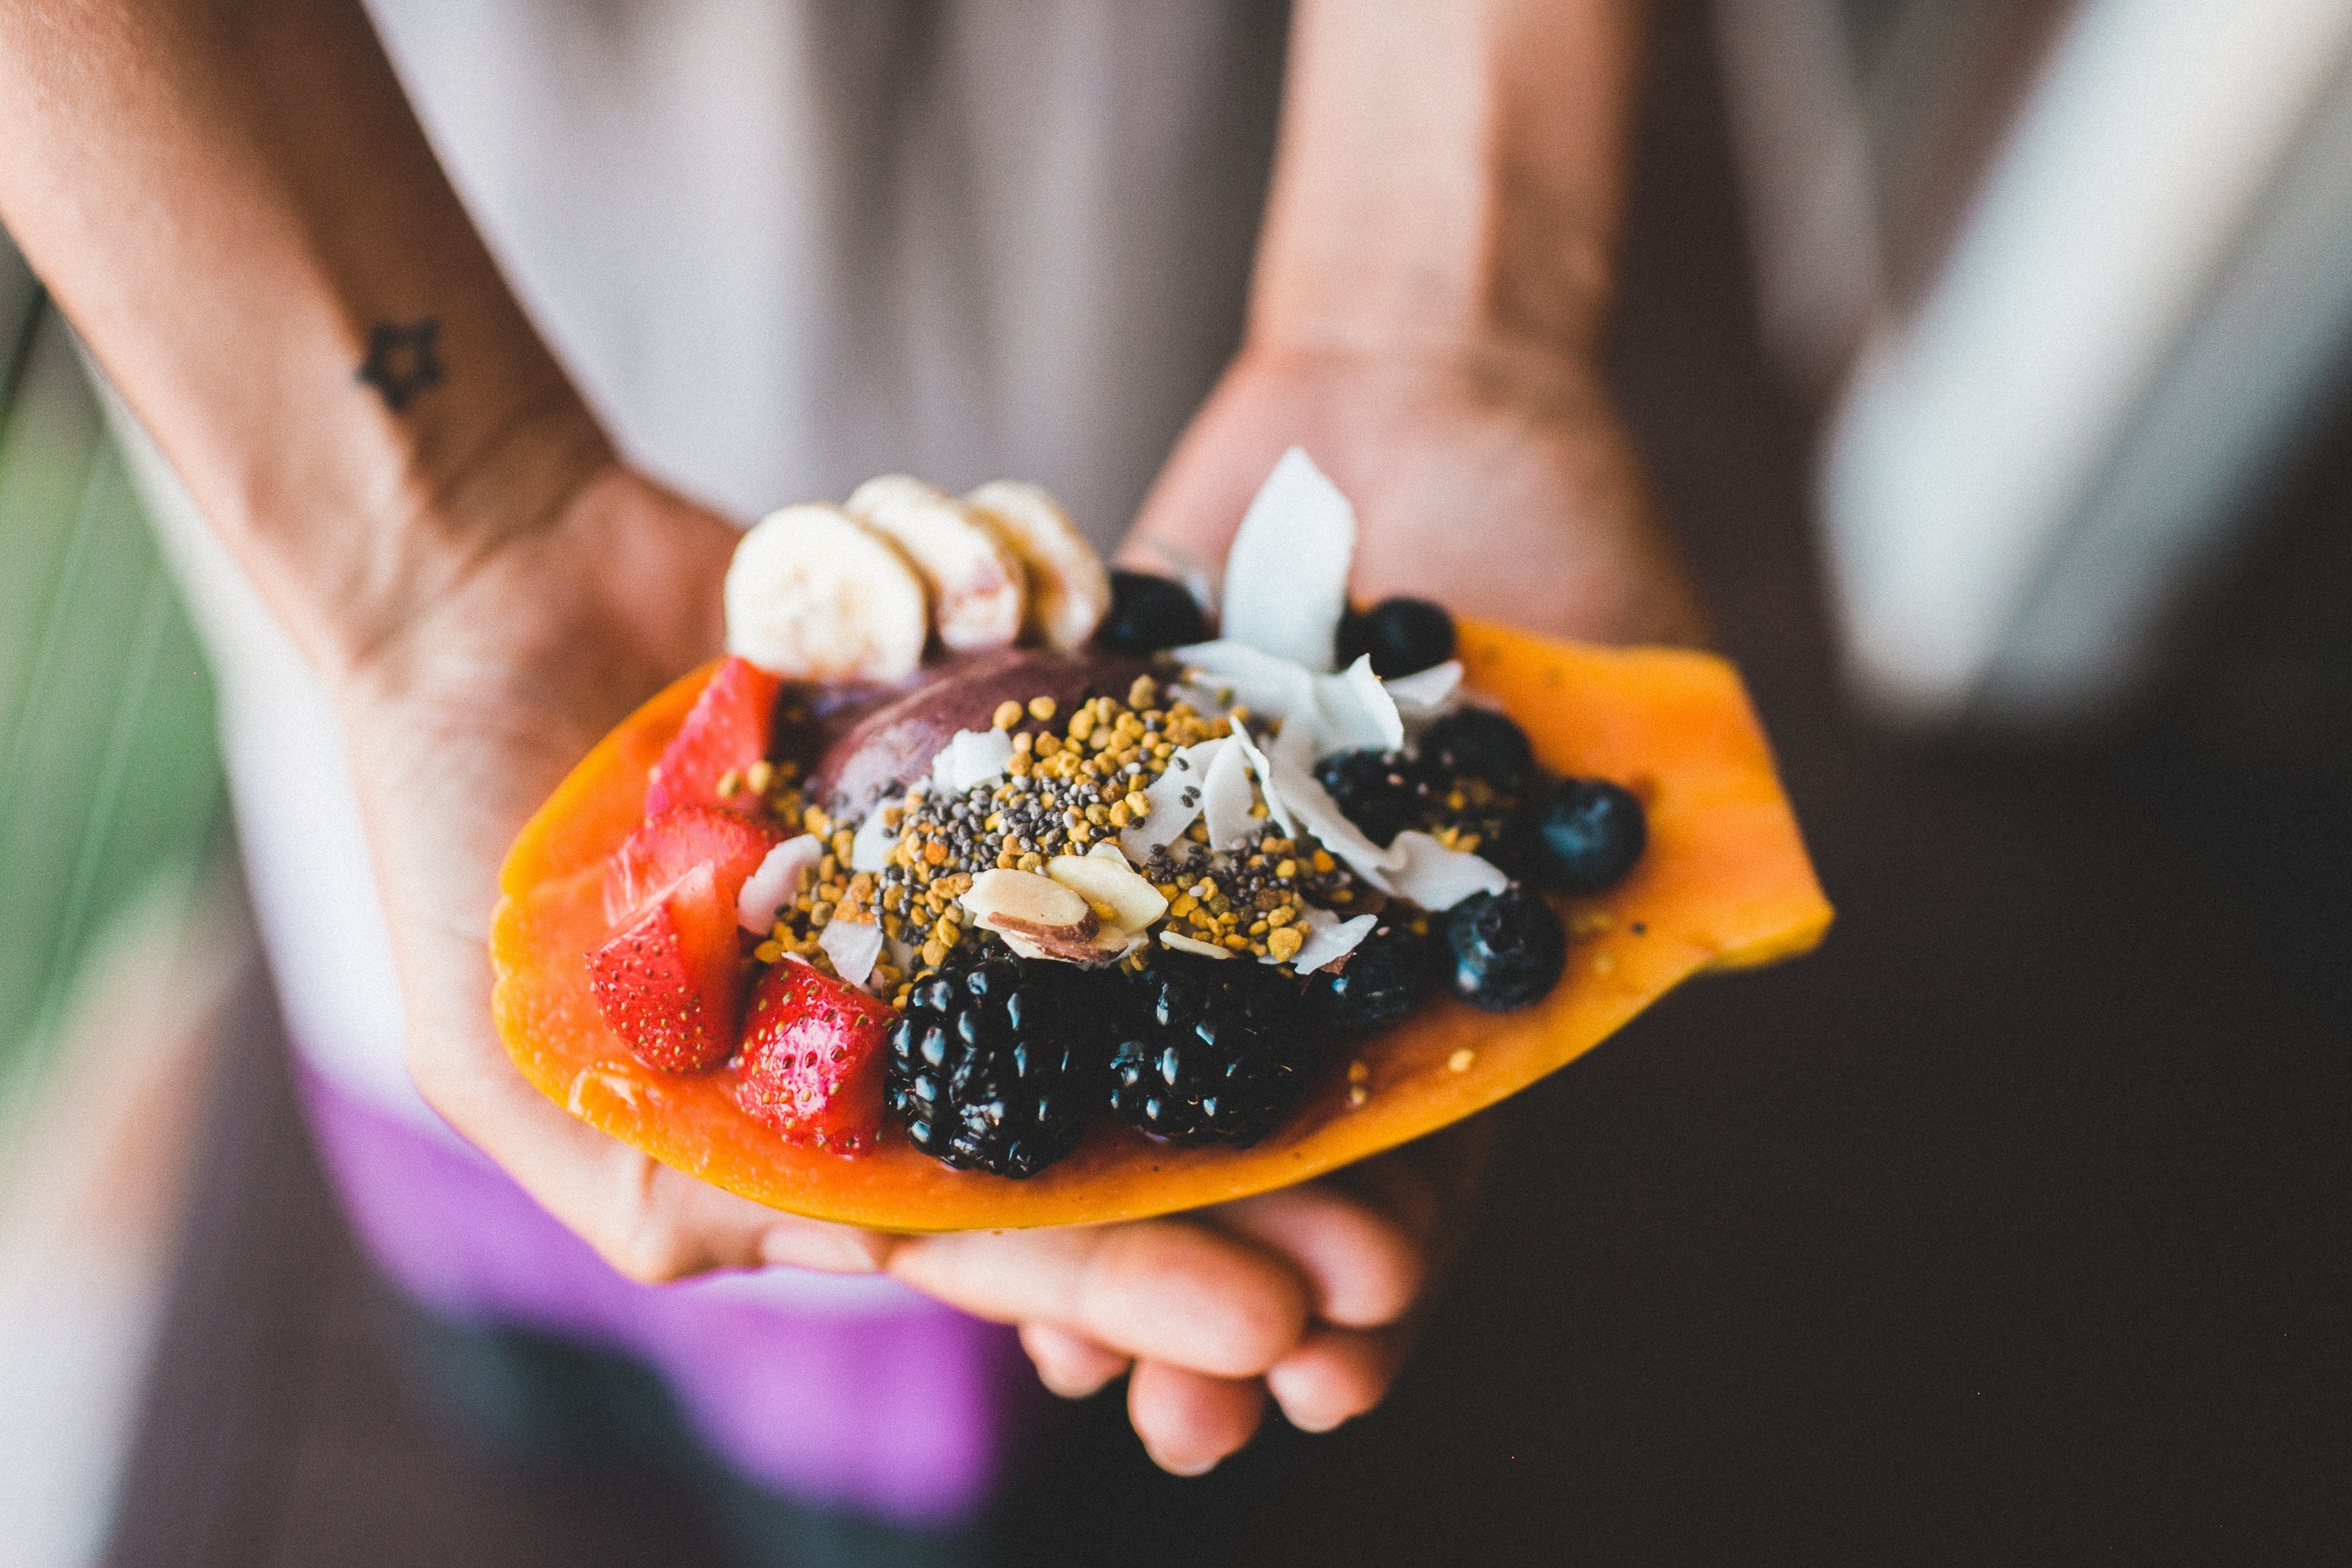
hand, plant, fruit, flower, dish, meal, food, produce, plate, fresh, healthy, lunch, cuisine, delicious, eating, berries, fruits, vegan, strawberries, sweetness, organic, blackberries, flowering plant, healthy foods, healthy meal, sense, organic food, vegetarin, fruitarian, land plant